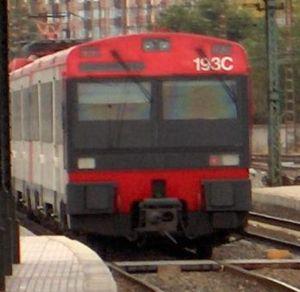
Le Regional, couramment connu sous son sigle Téoz en France, est le nom commercial d'un réseau de trains de voyageurs exploité par la Renfe en Espagne pour desservir les capitales de province distance jusqu'à 300km.